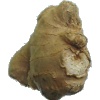
Label: Ginger Root 1